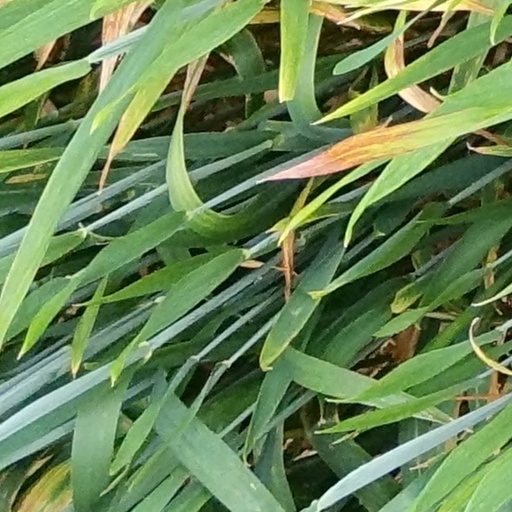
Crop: wheat